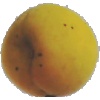
Label: Peach 2